Characeae

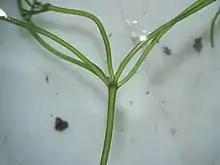
"Nitellopsis obtusa"

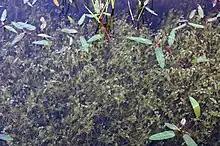
Submerged meadow of "Chara vulgaris"

Living members of the Characeae "sensu lato" grow in freshwater and brackish environments worldwide, and have large, macroscopic thalli growing up to 120 cm long, they are branched, multicellular, and use chlorophyll to photosynthesize. Their only diploid stage in the life cycle is the unicellular oospore. They may be called "stoneworts", because the plants can become encrusted in lime (calcium carbonate) after some time. The "stem" is actually a central stalk consisting of giant, multinucleated cells. They are unique in having a whorl of small branchlets at each node in the stipe which gives them a superficial resemblance to the genus "Equisetum". In these whorls it is possible to see the phenomenon of cytoplasmic streaming. Streaming in "Chara" is the fastest recorded of any cell. Cytoplasmic streaming is caused by the microfilaments found inside the cell, as proven by the use of cytochalasin B to stop streaming.